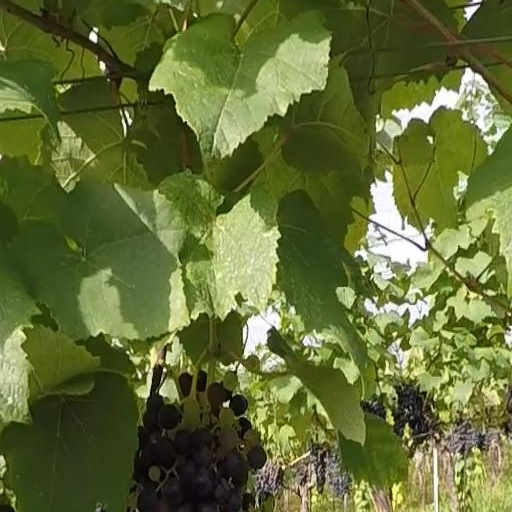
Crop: grape